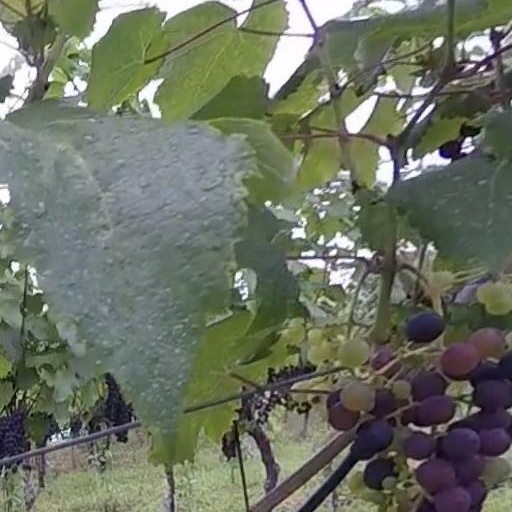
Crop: grape